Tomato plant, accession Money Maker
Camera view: bottom (45 deg); turntable rotation: 330 degrees
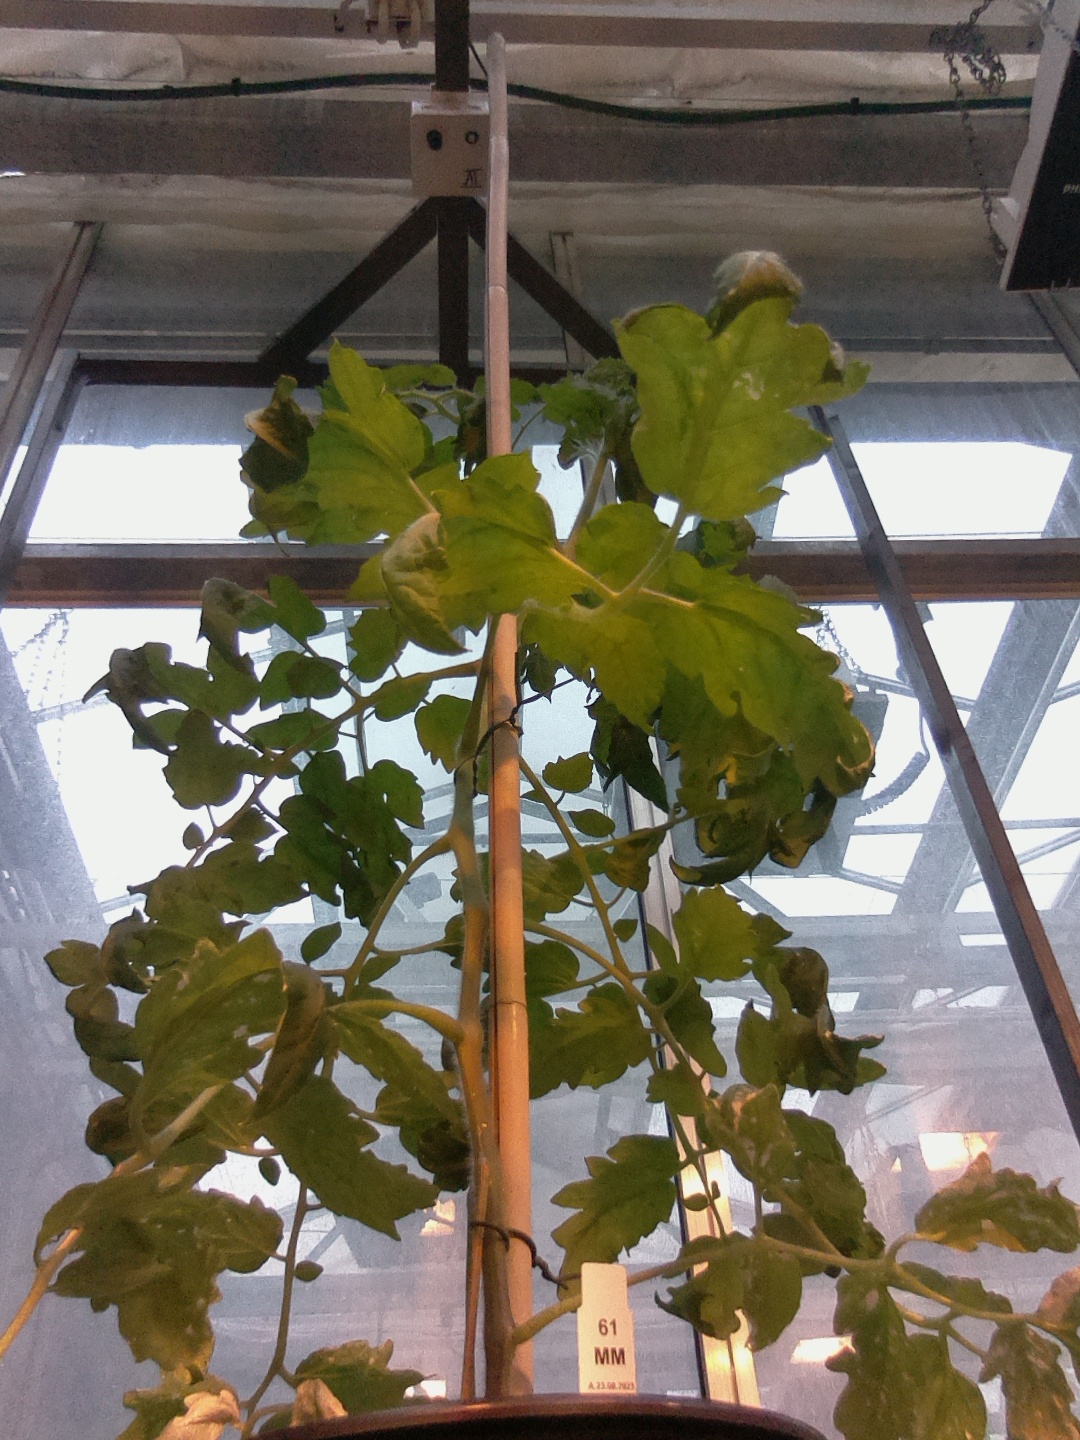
BBCH growth stage 61: 10%-20% of flowers open